Iloilo

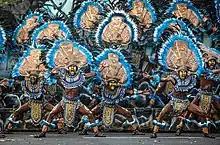
Dinagyang Festival, one of the largest festivals in the Philippines.

Expansive fishponds and mangrove wetlands are found along the coasts and rivers of Iloilo City and the towns of Oton, Leganes, Zarraga, Dumangas, Anilao, Banate, Barotac Viejo, Barotac Nuevo, Ajuy, Balasan and Carles.